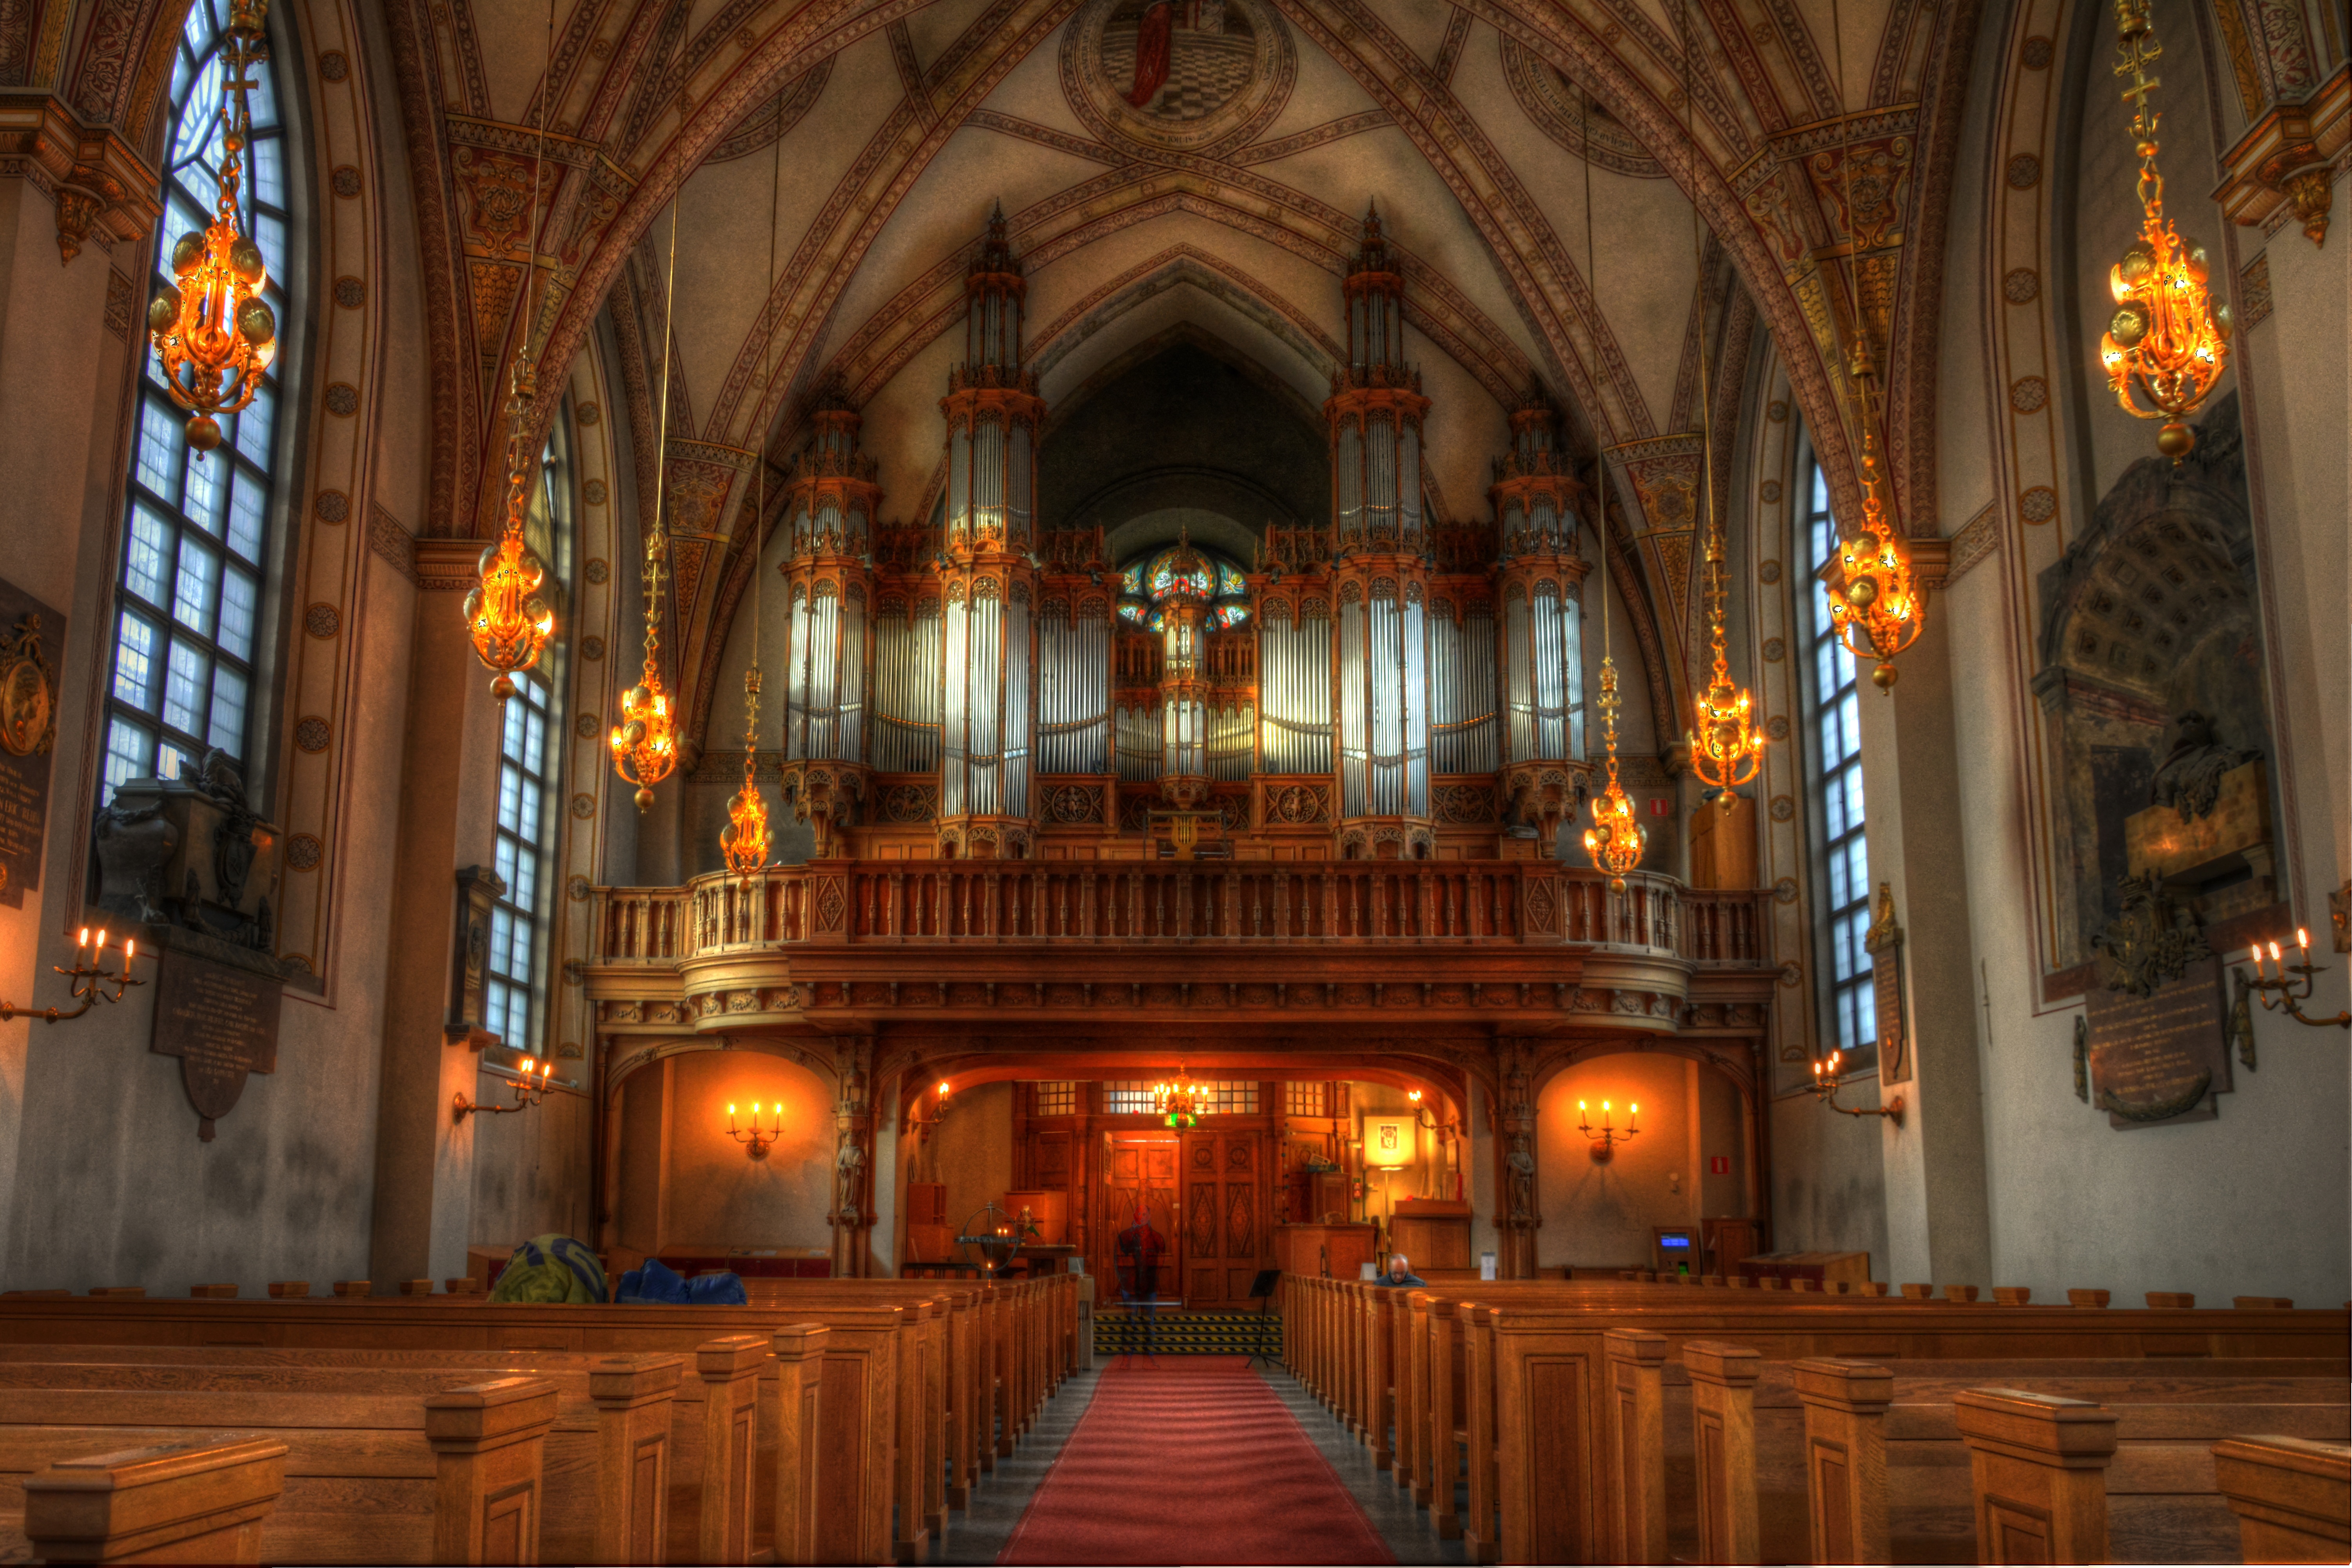
st clara church, church, architecture, historic building, hdr, religion, christianity, old, building, stockholm, sweden